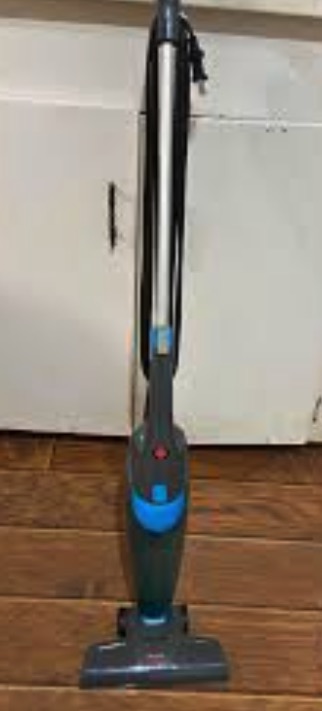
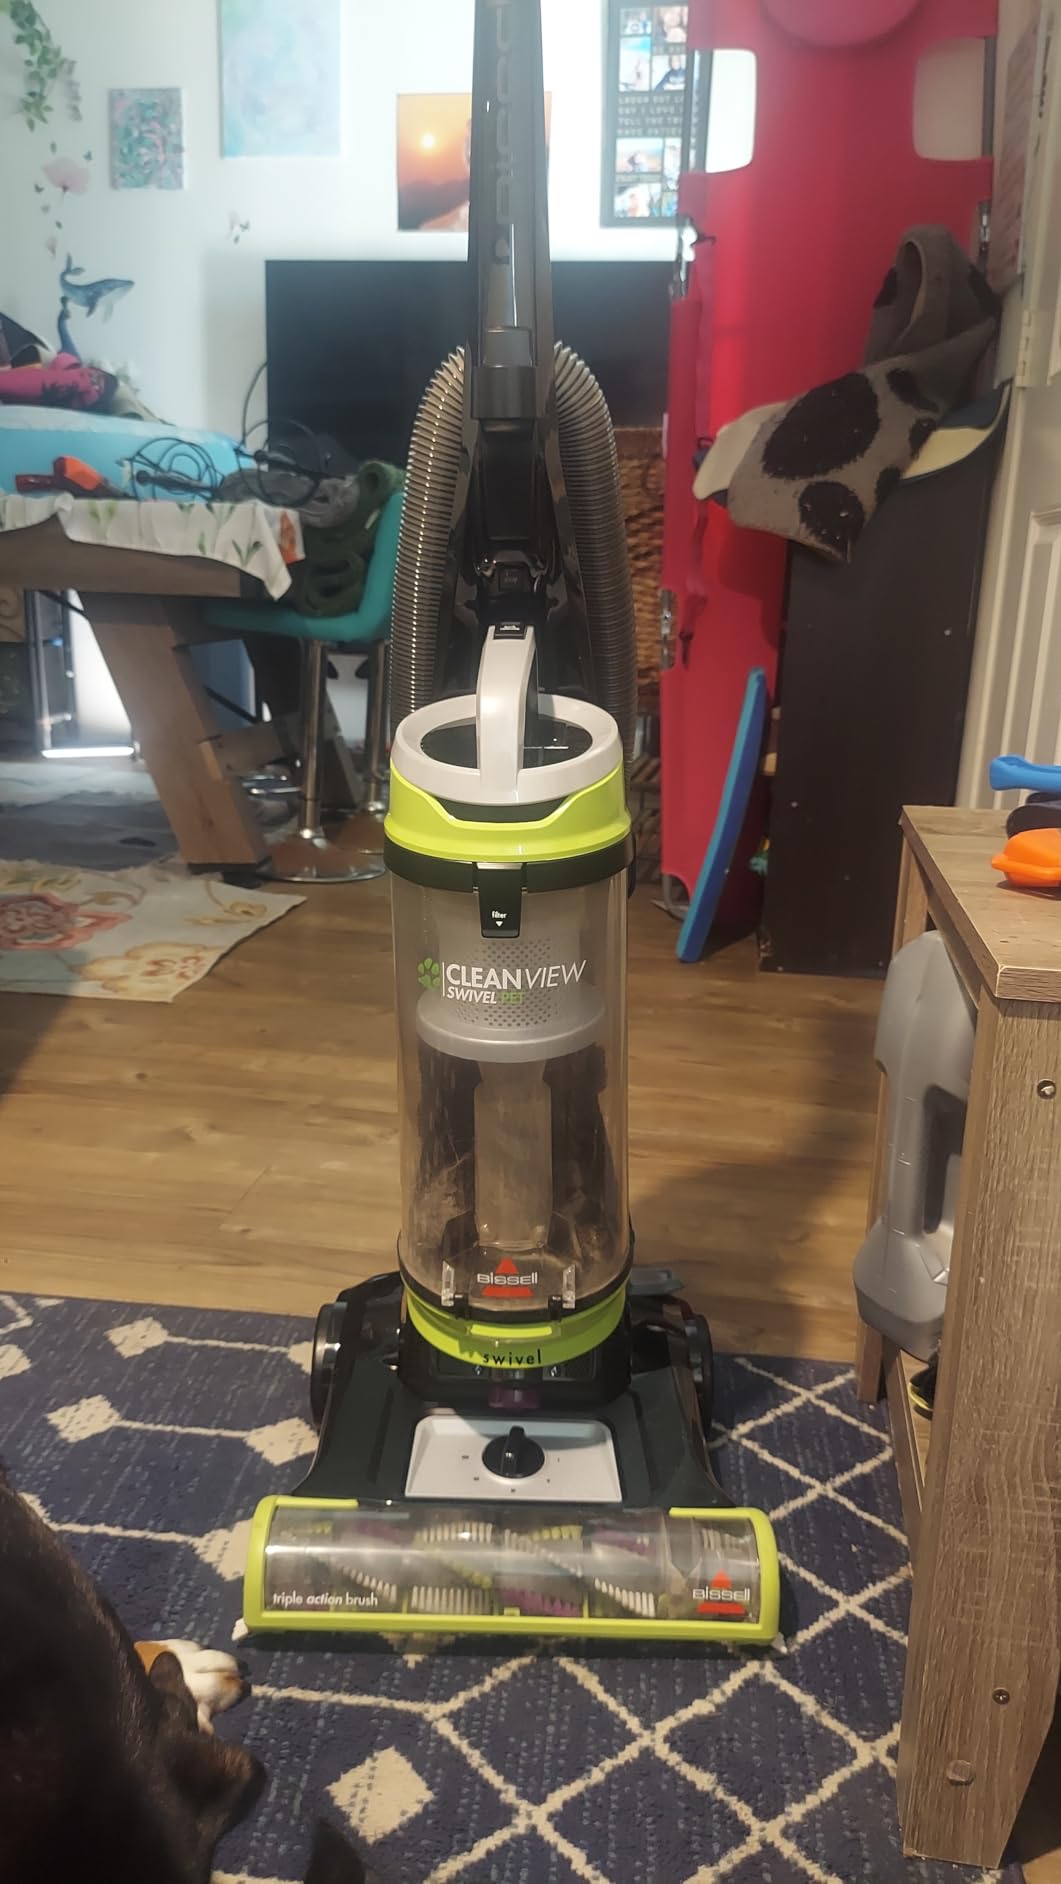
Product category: items_vacuum
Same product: no